Azhagarmalai Kalvan

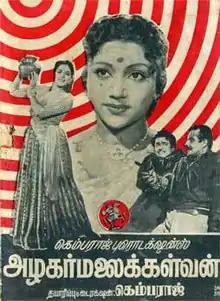

Azhagarmalai Kalvan is a 1959 Indian Tamil language film produced and directed by Kemparaj Urs. The film stars K. Balaji and Malini